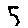
Label: 5